The Cat Concerto

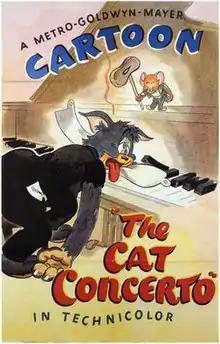
Original theatrical poster

The Cat Concerto is a 1947 American one-reel animated cartoon and the 29th "Tom and Jerry" short, released to theatres on April 26, 1947. It was produced by Fred Quimby and directed by William Hanna and Joseph Barbera, with musical supervision by Scott Bradley, and animation by Kenneth Muse, Ed Barge and Irven Spence and uncredited animation by Don Patterson.